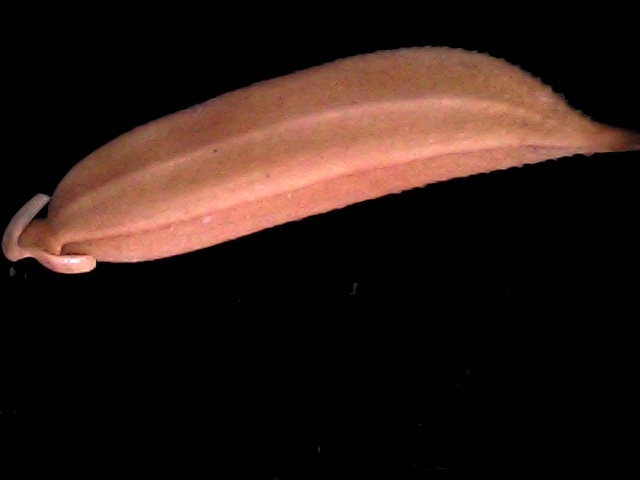
Rice variety: BD70